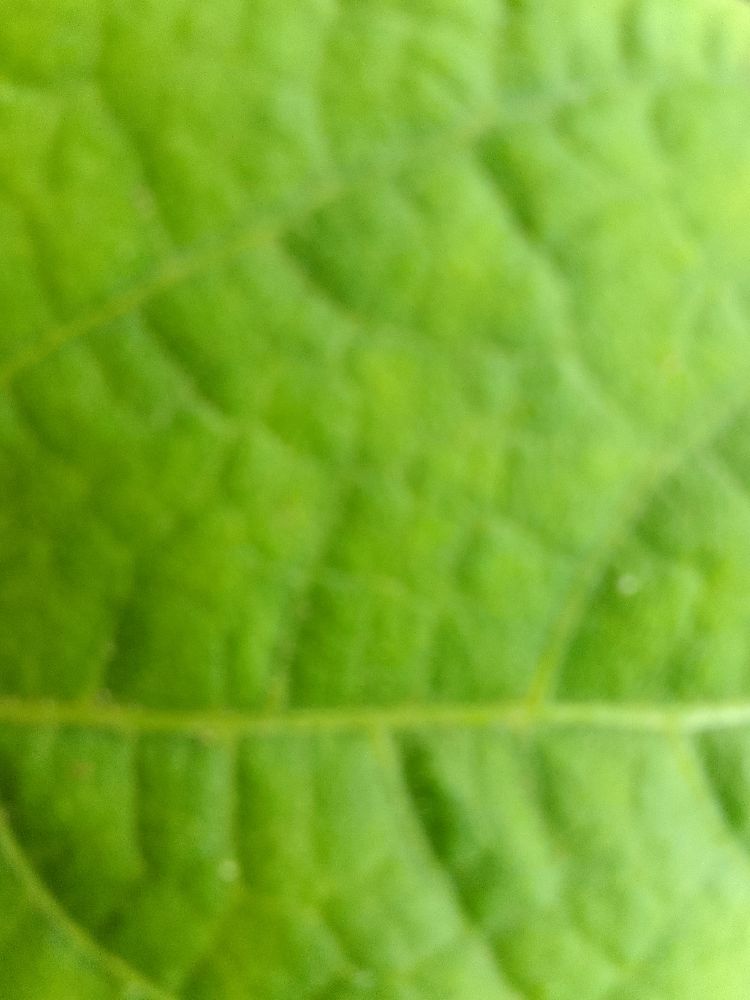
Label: healthy